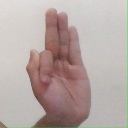
अक्षर: फ